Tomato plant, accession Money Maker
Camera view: horizontal (90 deg, fisheye); turntable rotation: 270 degrees
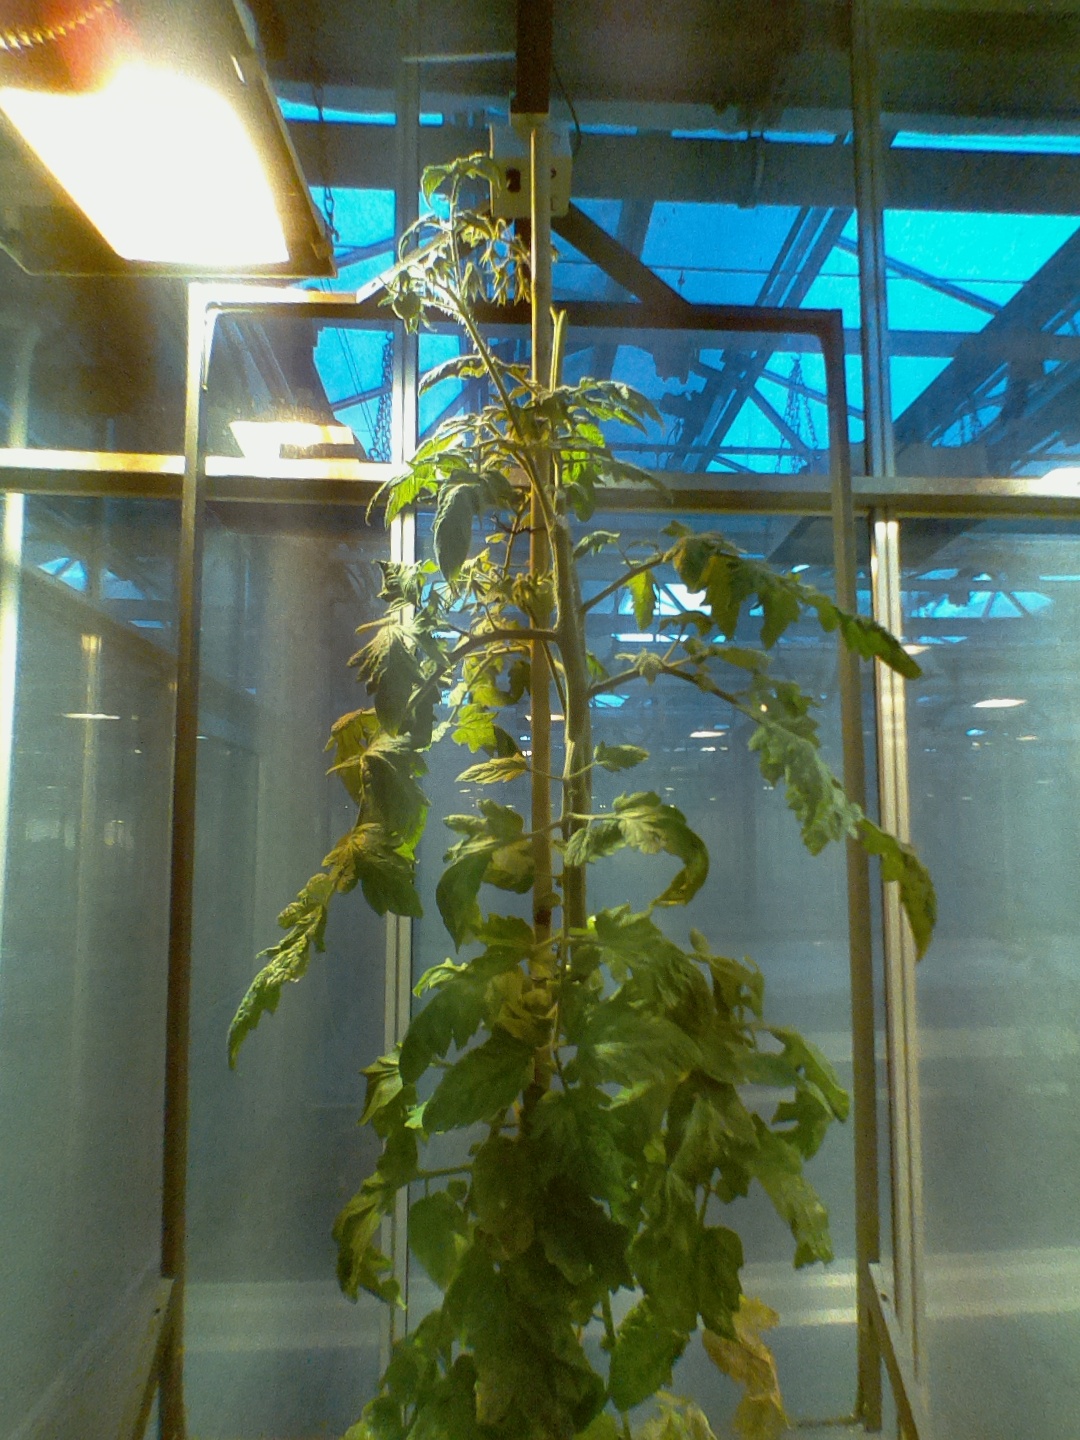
BBCH growth stage 77: 70%-80% of final fruit size